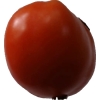
Label: tomato